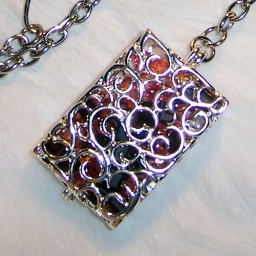
Red and orange glass beads trapped in this lush looking cage!